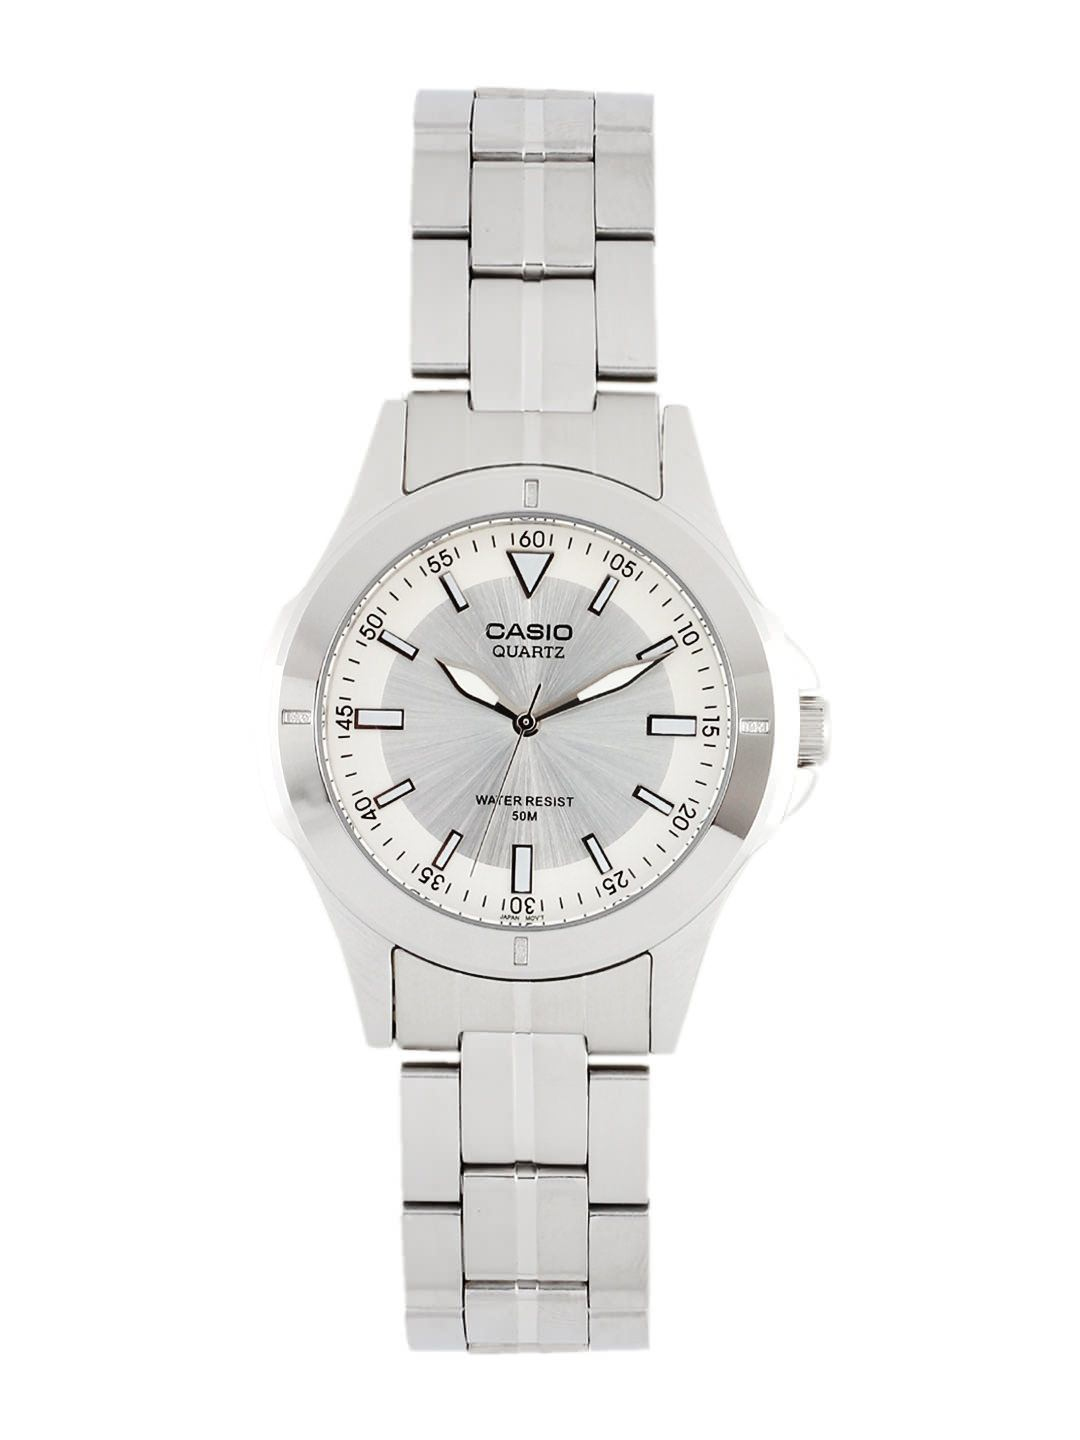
Casio Enticer Men Steel-Toned Analogue Watch MTP-1214A-7AVDF(A344)
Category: Accessories / Watches / Watches
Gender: Men
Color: Silver
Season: Winter 2016
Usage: Casual